Merry-Go-Round (2010 film)

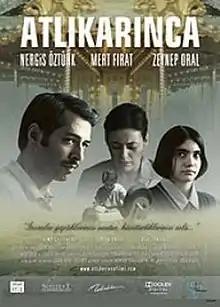
Theatrical Poster

Merry-Go-Round is a 2010 Turkish drama film directed by İlksen Başarır, which tells the story of a family dealing with incest. The film, which is the second collaboration between writer-director İlksen Başarır and co-writer Mert Fırat following the former's award-winning directorial debut film "Love in Another Language", was selected for the 47th Antalya "Golden Orange" International Film Festival.